USS America (CV-66)

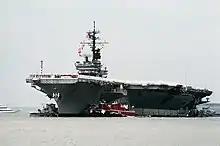
"America" returns from the Gulf War.

On 2 August 1990, the day "America" departed the Norfolk Naval Shipyard following a four-month Selected Restricted Availability, Iraq invaded Kuwait. As the international community geared toward possible military action against Iraq, "America" and CVW-1 rushed toward a much accelerated deployment schedule.